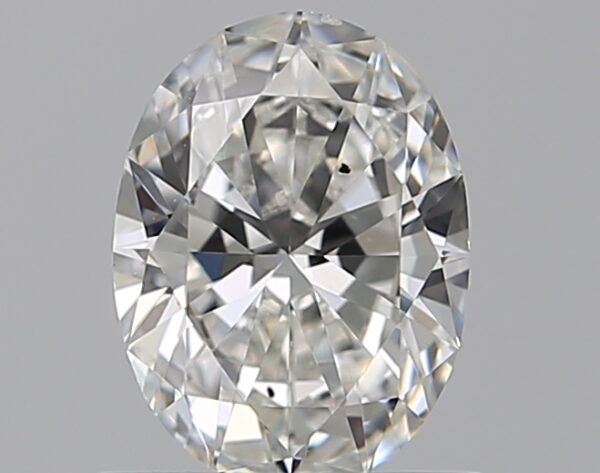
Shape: oval
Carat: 0.65
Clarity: VS2
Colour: H
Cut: EX
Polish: EX
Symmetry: VG
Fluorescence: M
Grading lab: GIA
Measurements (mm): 6.72 x 4.97 x 2.96